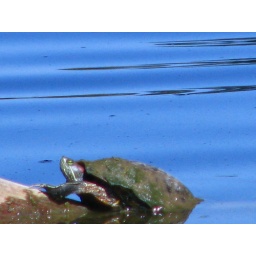
the turtle and the ripples in the water !!